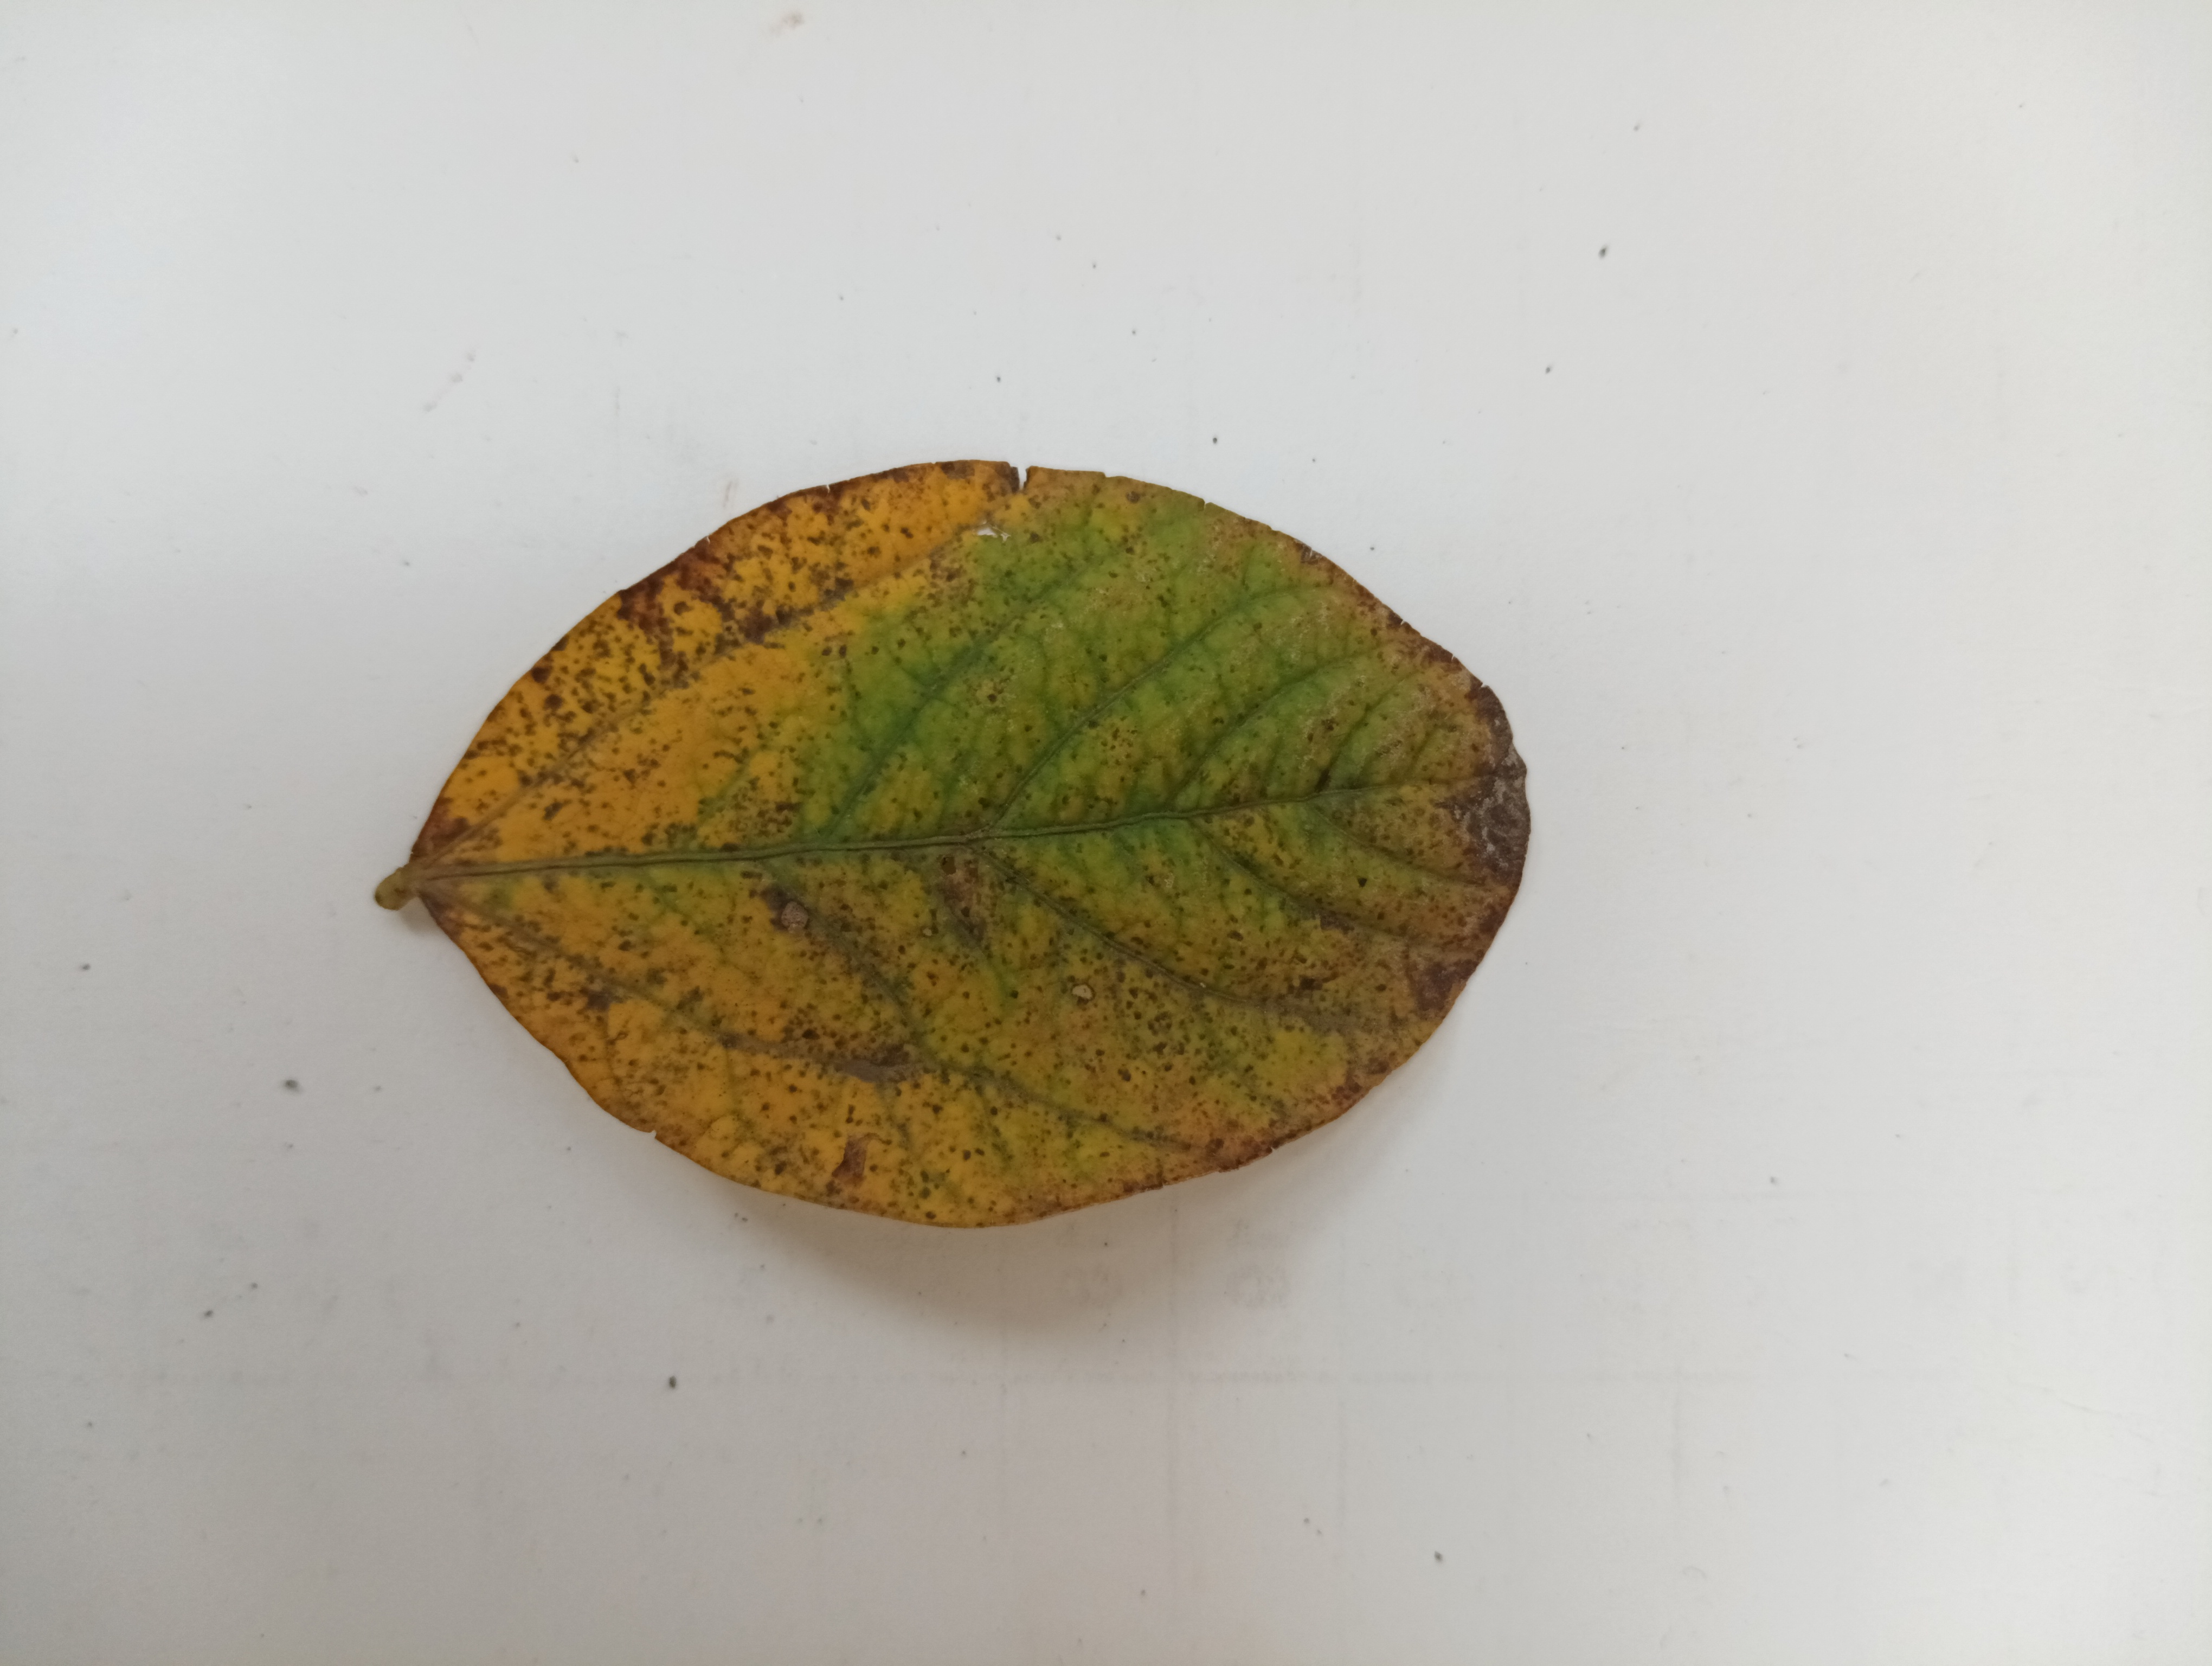
Label: Vein Necrosis